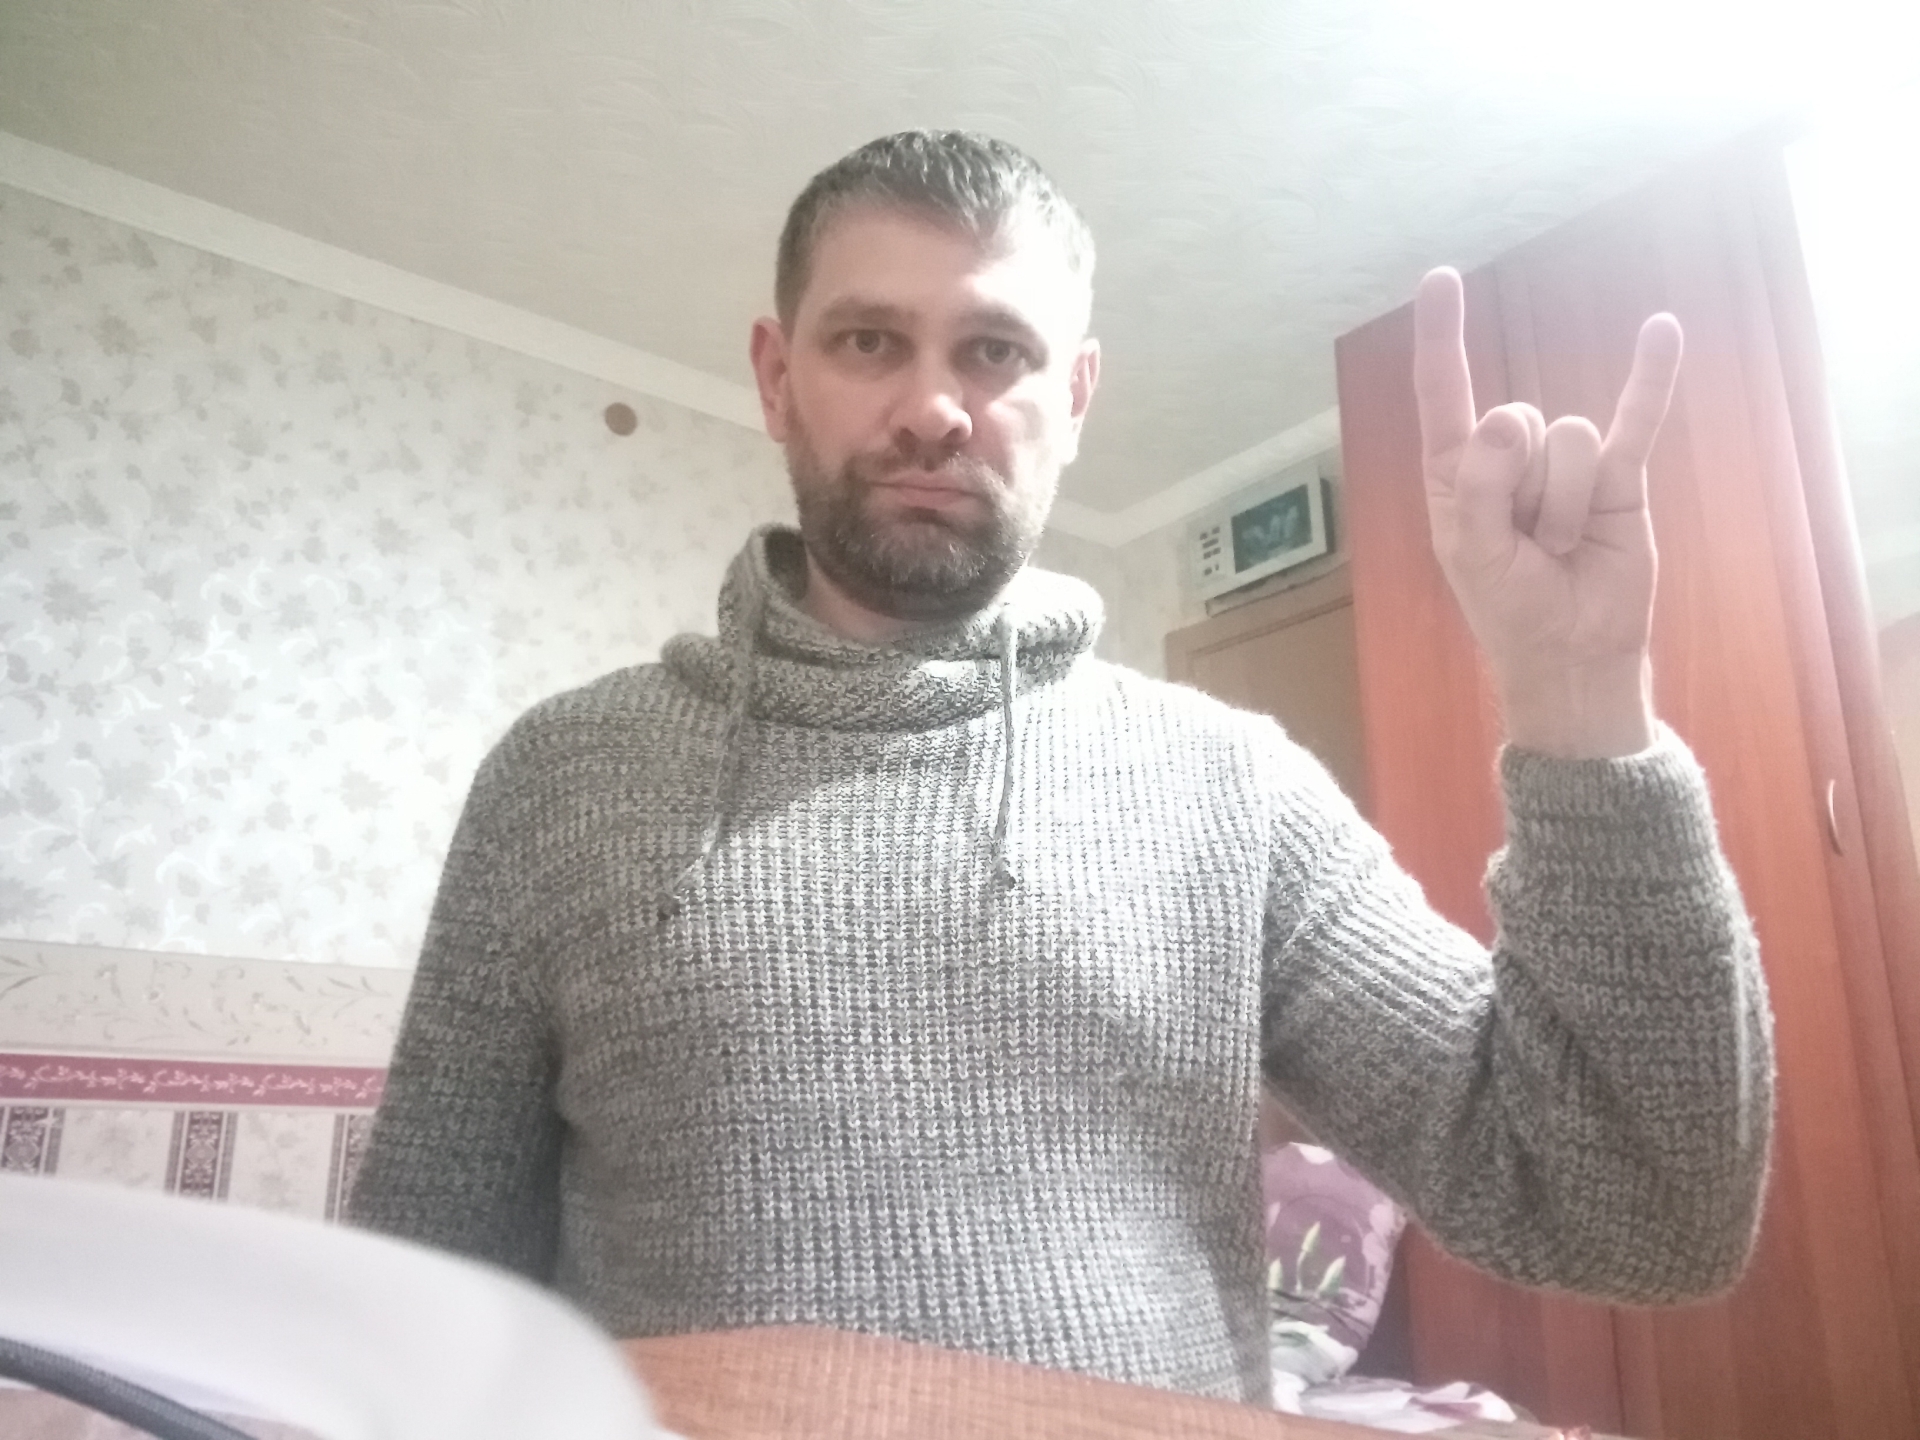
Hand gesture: rock